Retreat of glaciers since 1850

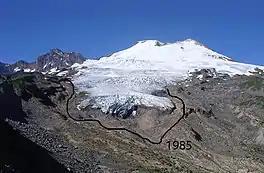
The Easton Glacier retreated from 1990 to 2005.

With the retreat of glaciers in the Himalayas, a number of glacial lakes have been created. A growing concern is the potential for GLOFs researchers estimate 21 glacial lakes in Nepal and 24 in Bhutan pose hazards to human populations should their terminal moraines fail. One glacial lake identified as potentially hazardous is Bhutan's Raphstreng Tsho, which measured long, wide and deep in 1986. By 1995 the lake had swollen to a length of , in width and a depth of . In 1994 a GLOF from Luggye Tsho, a glacial lake adjacent to Raphstreng Tsho, killed 23 people downstream.